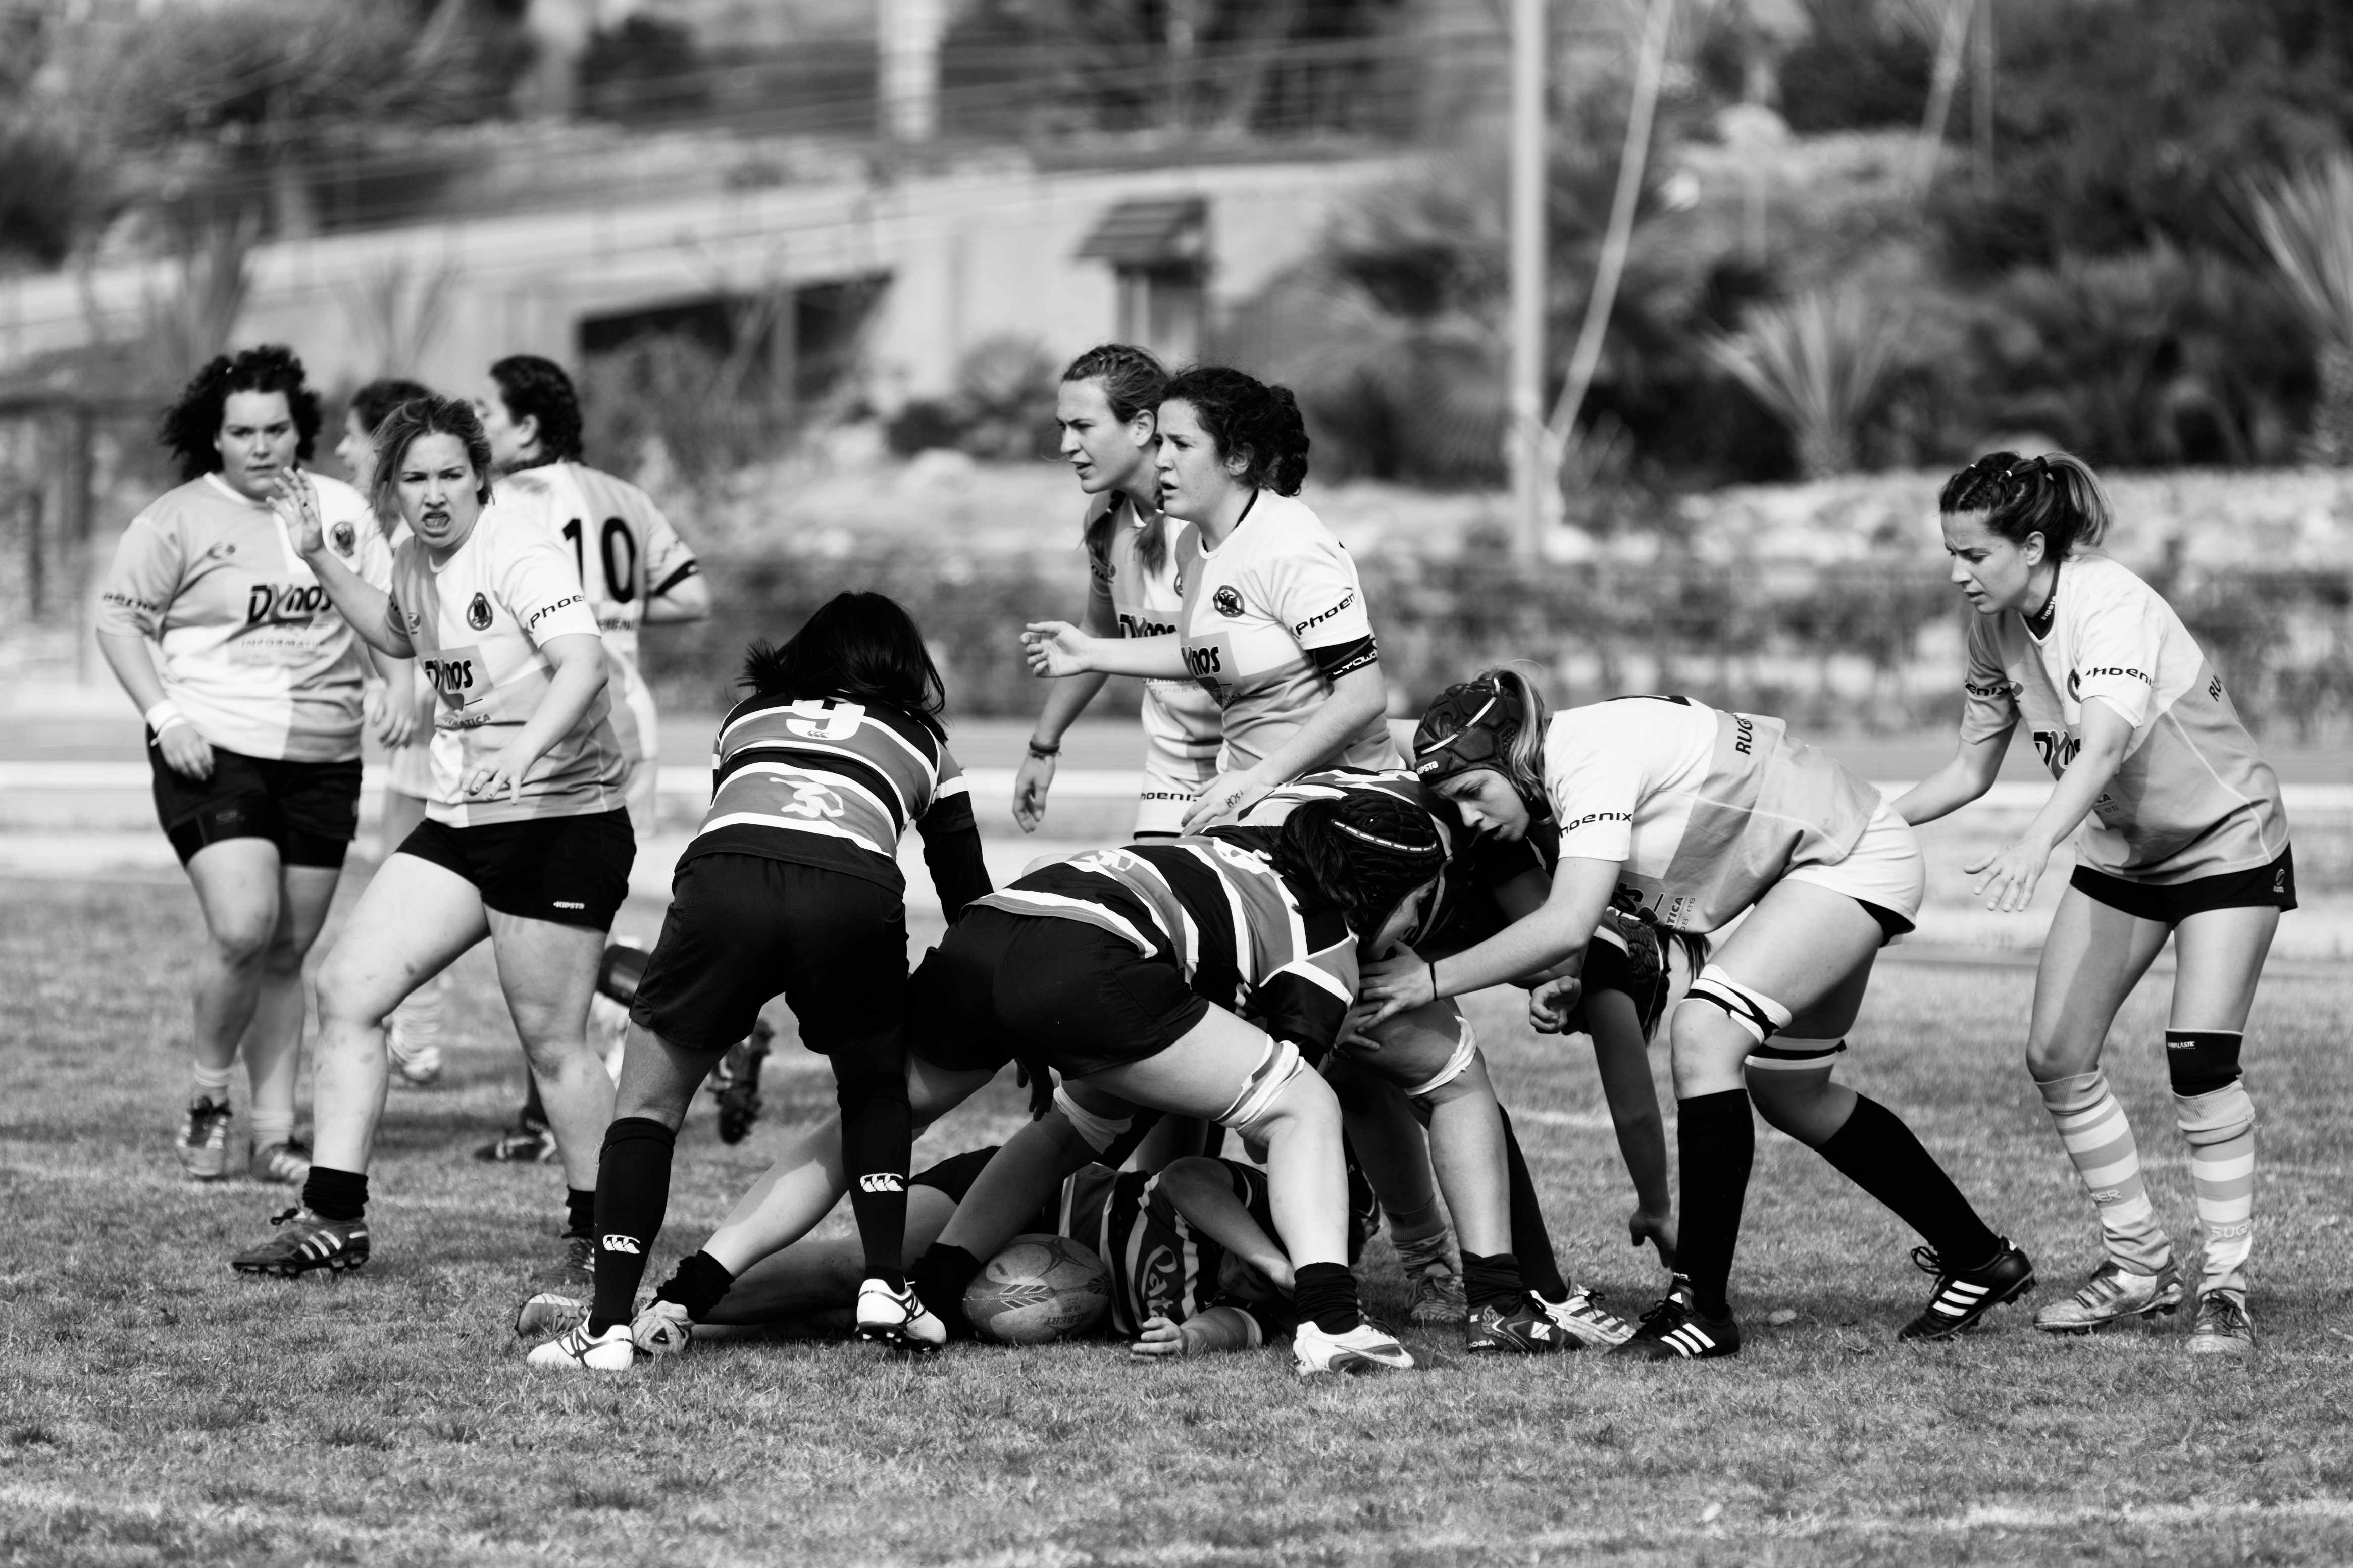
black and white, white, game, soccer, black, monochrome, player, rugby, team, sports, match, tackle, ball game, team sport, monochrome photography, rugby football, rugby union